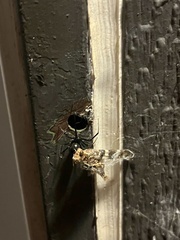
Species: Lactrodectus_hesperus